Château de Meudon

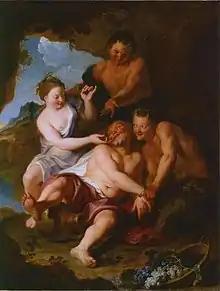
"Silenus smeared with blackberries by the nymph Eglé". Antoine Coypel, 1701. Musée des Beaux-Arts de Reims.

"The triumph of Bacchus", who is carried on an elephant, with his tyrsus in his right hand, and several Baccantes around him carrying instruments. In the foreground are two children, one mounted on a tiger. On the left one sees Silenus on the reverse.